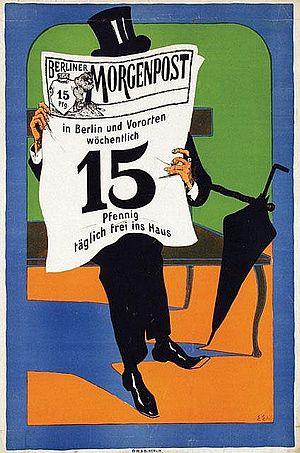
Ullstein-Verlag est un groupe de presse et une maison d'édition allemande, fondé à Berlin en 1877 par Leopold Ullstein. De 1900 à 1934, elle fut l'une des plus grosses entreprises de presse et d'édition d'Allemagne. Depuis 2003, Ullsteinbuchverlage est une filiale appartenant au groupe Bonnier.